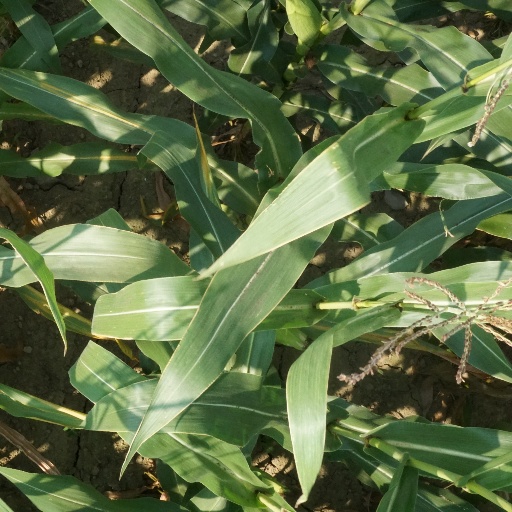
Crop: maize; corn